Origin (Brown novel)

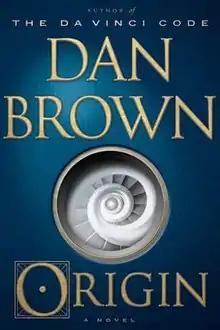
Hardcover ed.

Origin is a 2017 mystery thriller novel by American author Dan Brown and the fifth installment in his "Robert Langdon" series, following "Inferno". The book was released on October 3, 2017, by Doubleday. The book is predominantly set in Spain and features minor sections in Sharjah and Budapest.